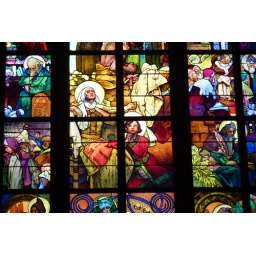
Portion of the famous stained glass window by Mucha.